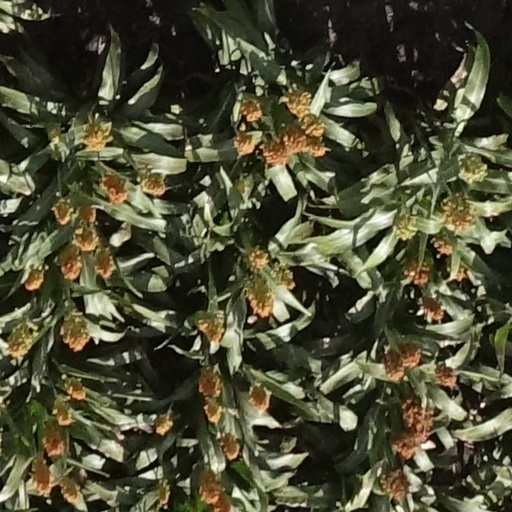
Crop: sorghum